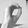
ASL letter: O